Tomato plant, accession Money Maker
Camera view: bottom (45 deg); turntable rotation: 150 degrees
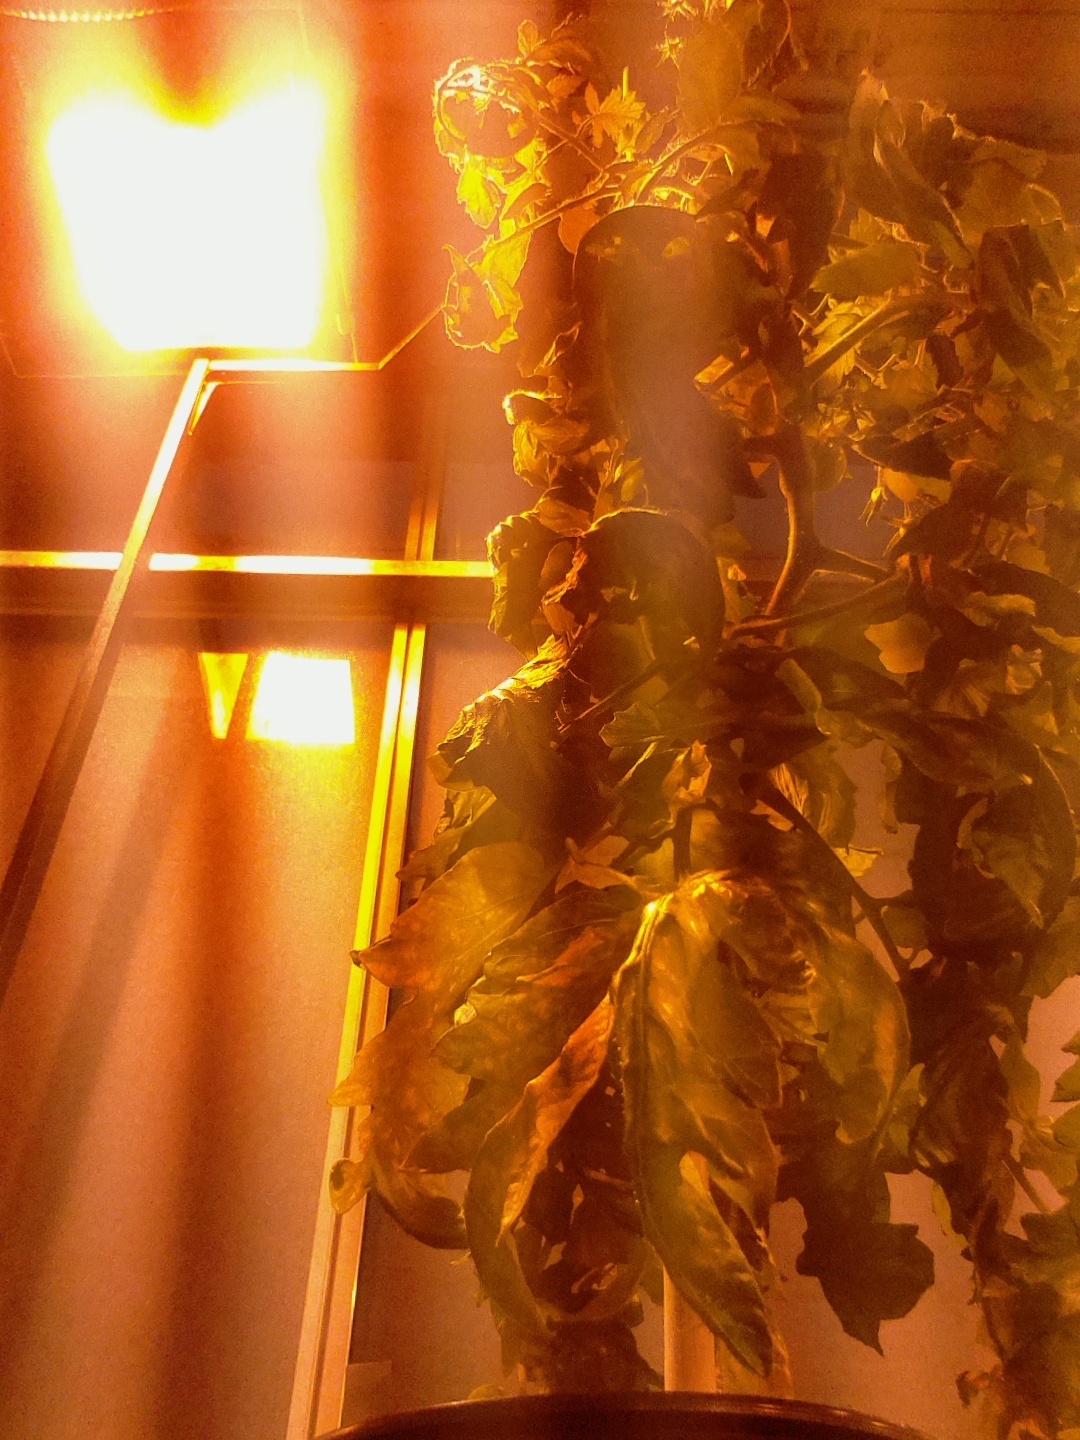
BBCH growth stage 73: 30%-40% of final fruit size